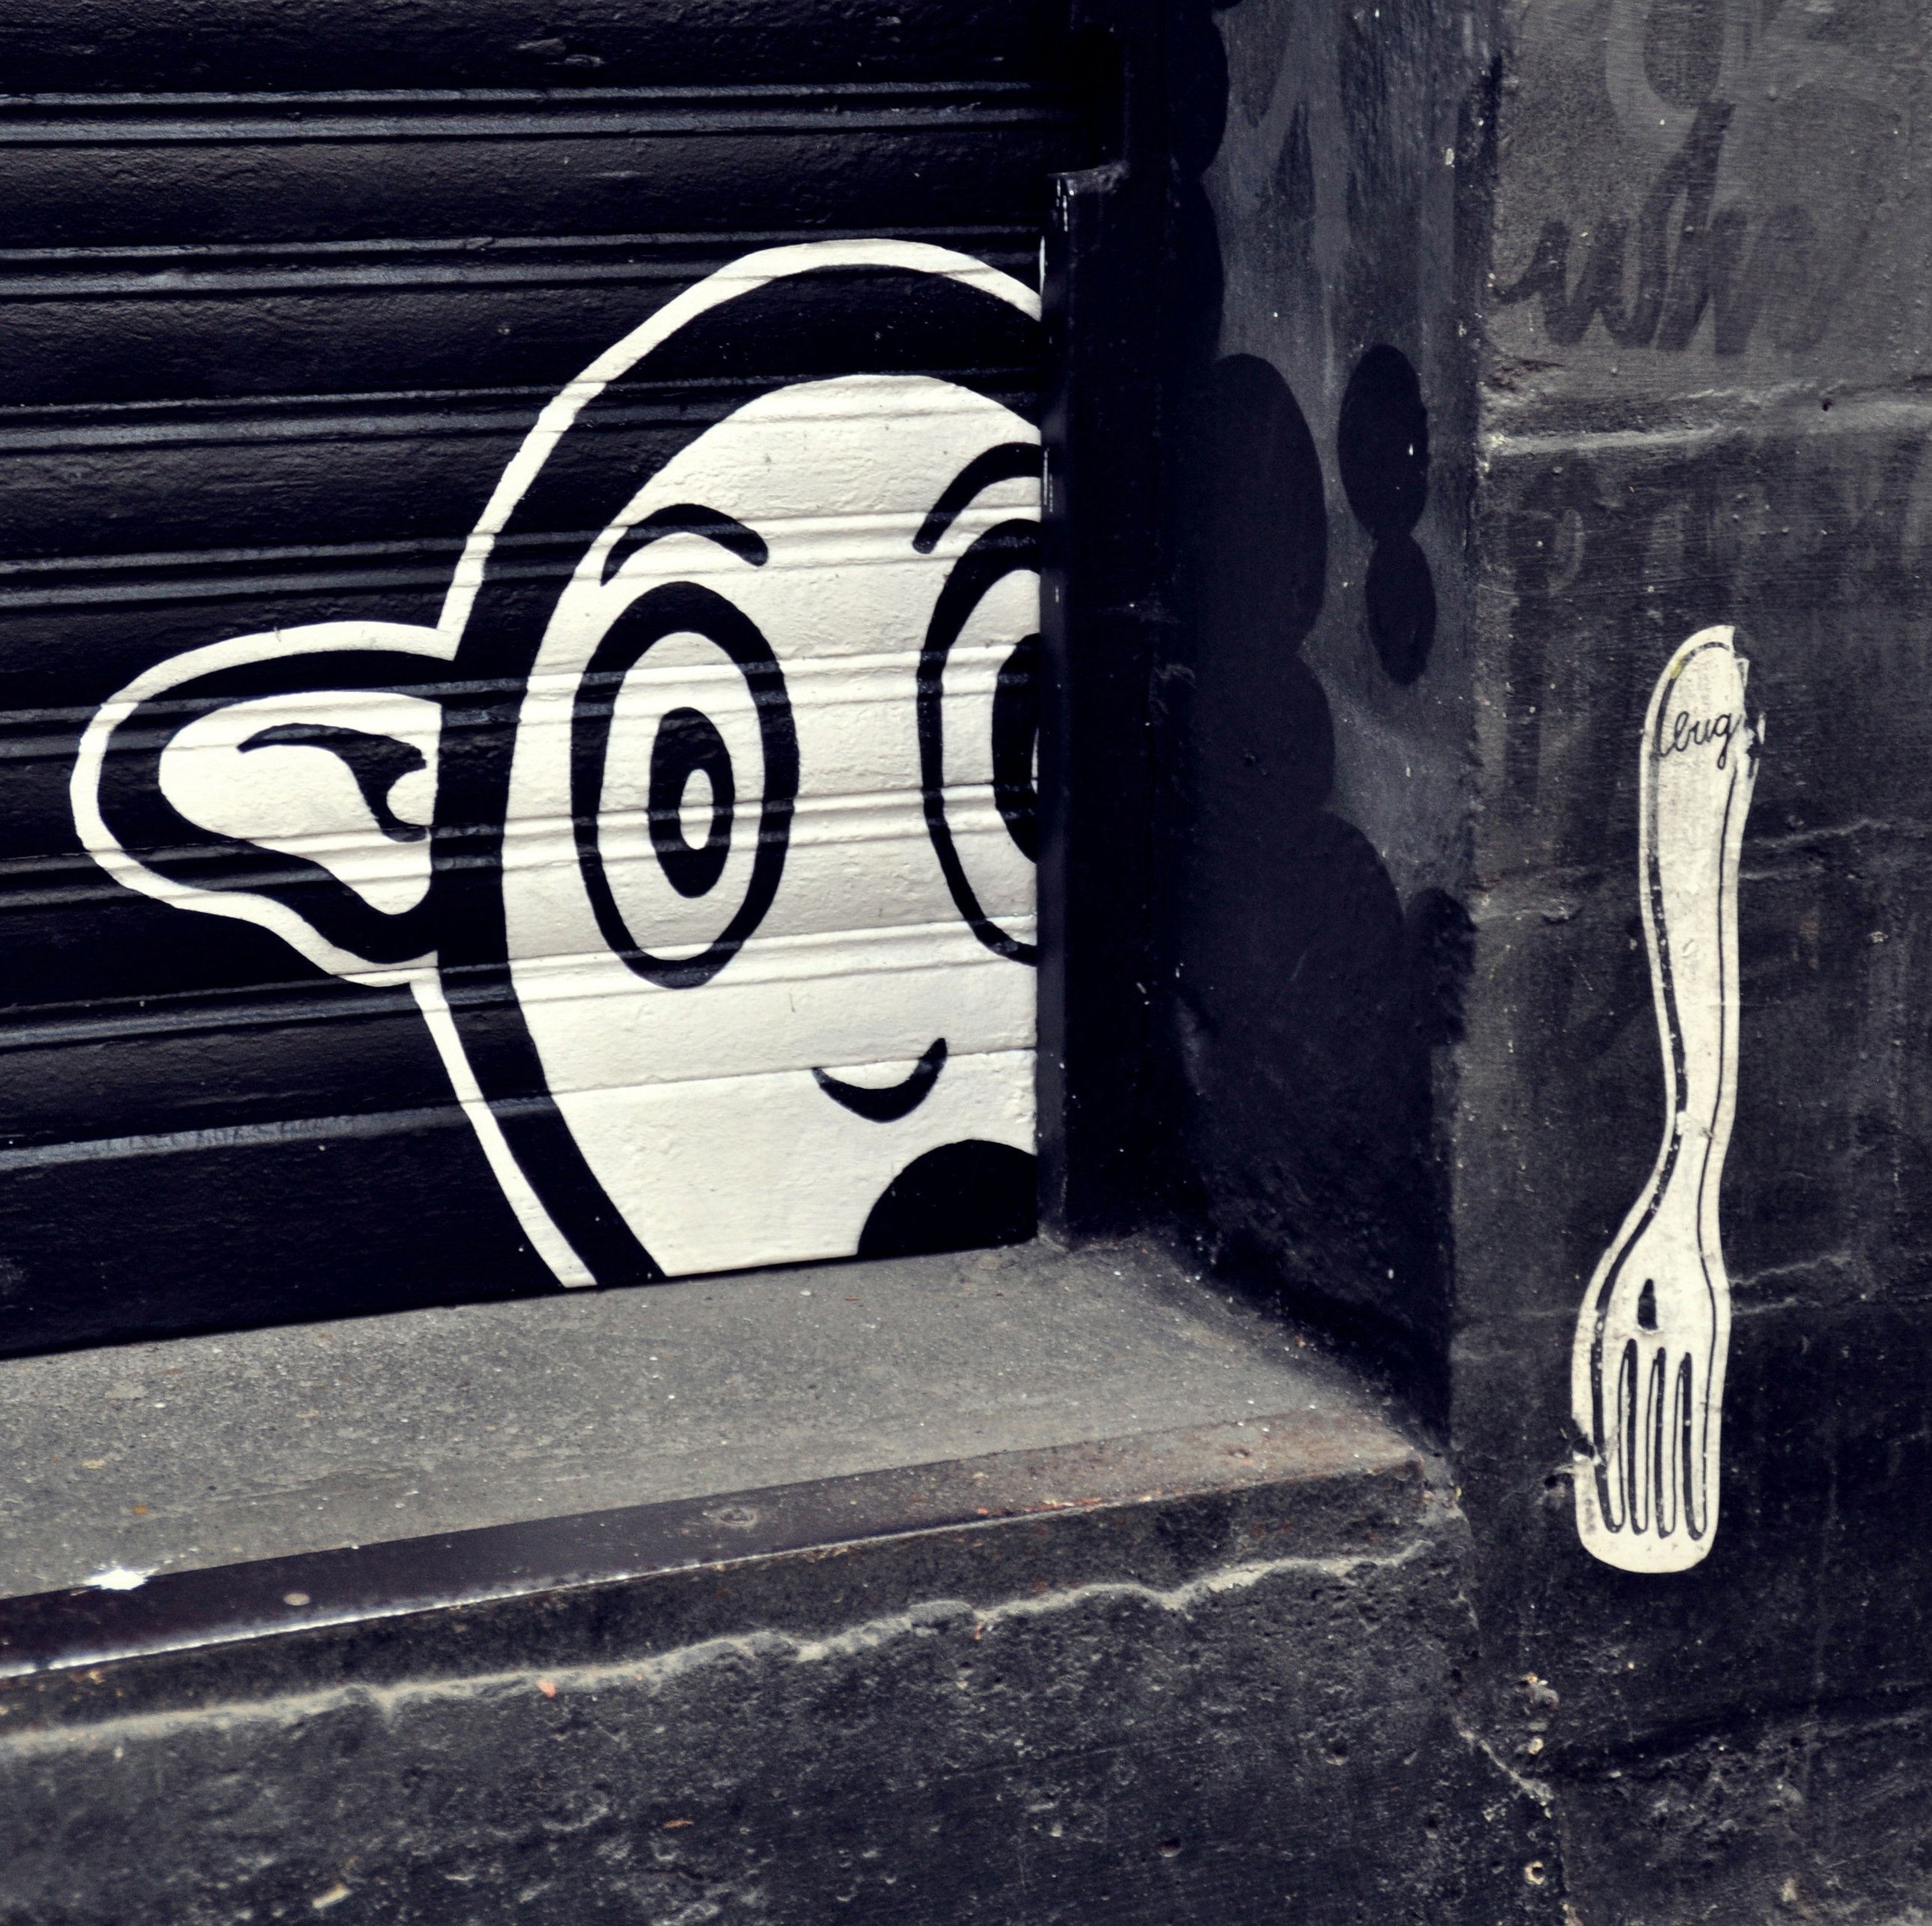
black and white, road, white, street, number, wall, color, facade, darkness, black, monochrome, graffiti, street art, art, infrastructure, photograph, berlin, shape, monochrome photography